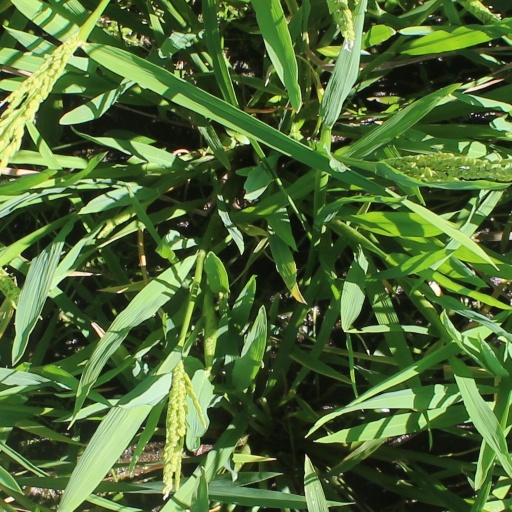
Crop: rice